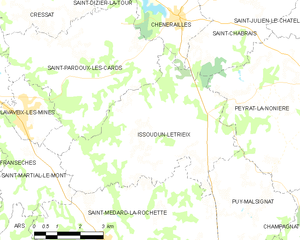
Issoudun-Létrieix est une commune française située dans le département de la Creuse, en région Nouvelle-Aquitaine.